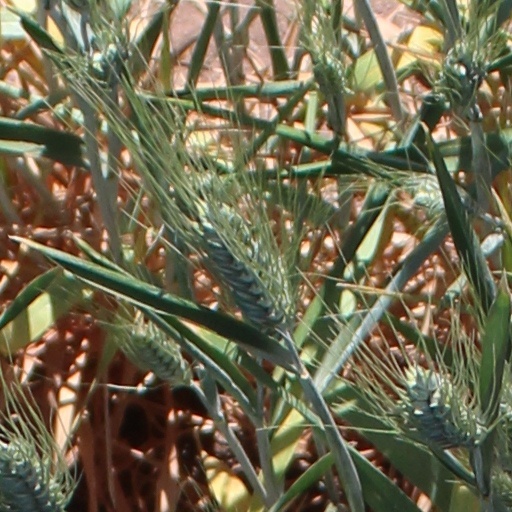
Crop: wheat